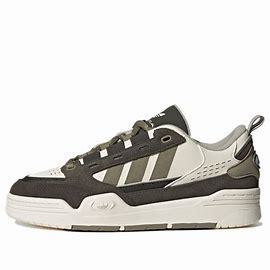
Brand: Adidas
Model: ADI2000